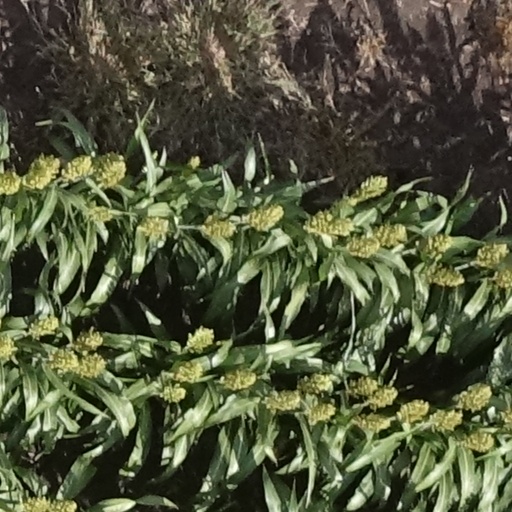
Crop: sorghum